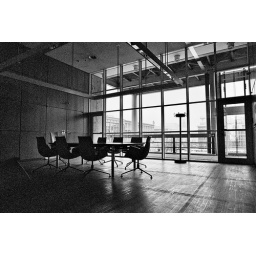
Office chairs around a desk